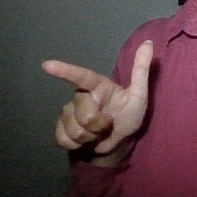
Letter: yaa